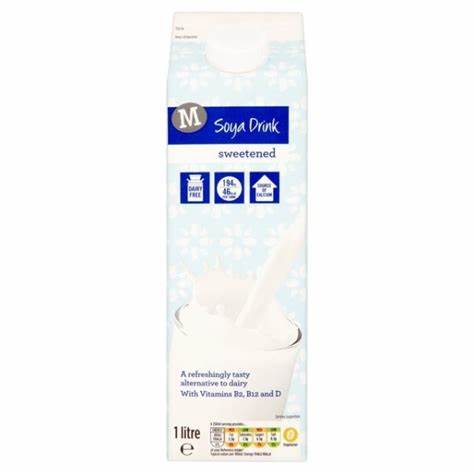
Waste category: cardboard